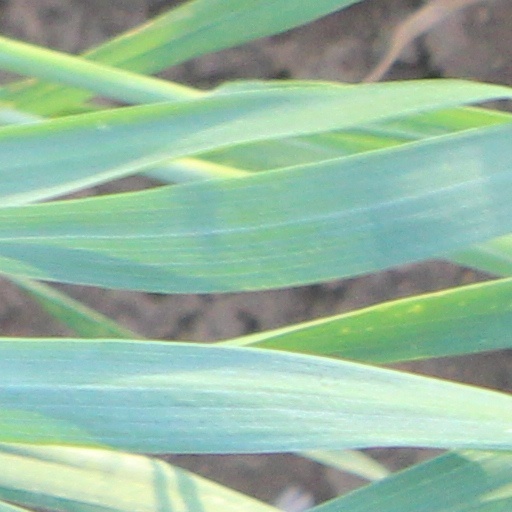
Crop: wheat